First Nations in Canada

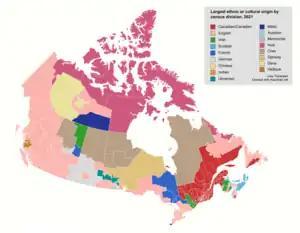
People who self-identify as having North American Indian ancestors are the plurality in large areas of Canada (areas coloured in brown and tan).

First Nations were producing art for thousands of years before the arrival of European settler colonists and the eventual establishment of Canada as a nation state. Like the peoples who produced them, indigenous art traditions spanned territories across North America. Indigenous art traditions are organized by art historians according to cultural, linguistic or regional groups: Northwest Coast, Plateau, Plains, Eastern Woodlands, Subarctic, and Arctic.